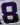
Number: 8